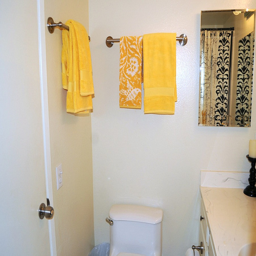
a bathroom with a toilet, mirror, towels and a door
A bathroom has a few towel racks and towels.
A white toilet sitting next to a sink near a doorway.
Yellow towels hanging up in a white bathroom,
THERE ARE YELLOW TOWELS IN THE BATHROOM HANGING